Gateway Arch

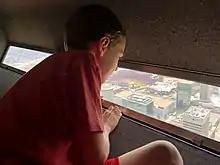
A boy is looking out one of the observation windows at the city of St. Louis. Busch Stadium can be seen through the window.

There are three modes of transportation up the arch: two sets of 1,076-step emergency stairs (one per leg), a 12-passenger elevator to the height, and a tram in each leg.